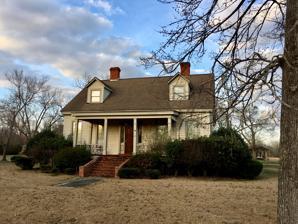
Building: John J. Kaminer House
Country: United States of America
Year built: 1880
Historic house in South Carolina, United States United States historic place John J. Kaminer House U.S. National Register of Historic Places Show map of South Carolina Show map of the United States Location Near jct. of SC 48 and SC 769, Gadsden, South Carolina Coordinates 33°50′43″N 80°45′40″W / 33.84528°N 80.76111°W / 33.84528; -80.76111 Area 0.7 acres (0.28 ha) Built c. 1880 ( 1880 ) MPS Lower Richland County MRA NRHP reference No. 86000532 Added to NRHP March 27, 1986 John J. Kaminer House is a historic home located at Gadsden , Richland County, South Carolina . It was built about 1880, and is a 1 1/2-half-story, five-bay, frame cottage with a one-story rear ell. It is sheathed in weatherboard and has a gable roof with dormers.  It features a shed-roofed front porch with cast-iron porch balusters . It was added to the National Register of Historic Places in 1986. References